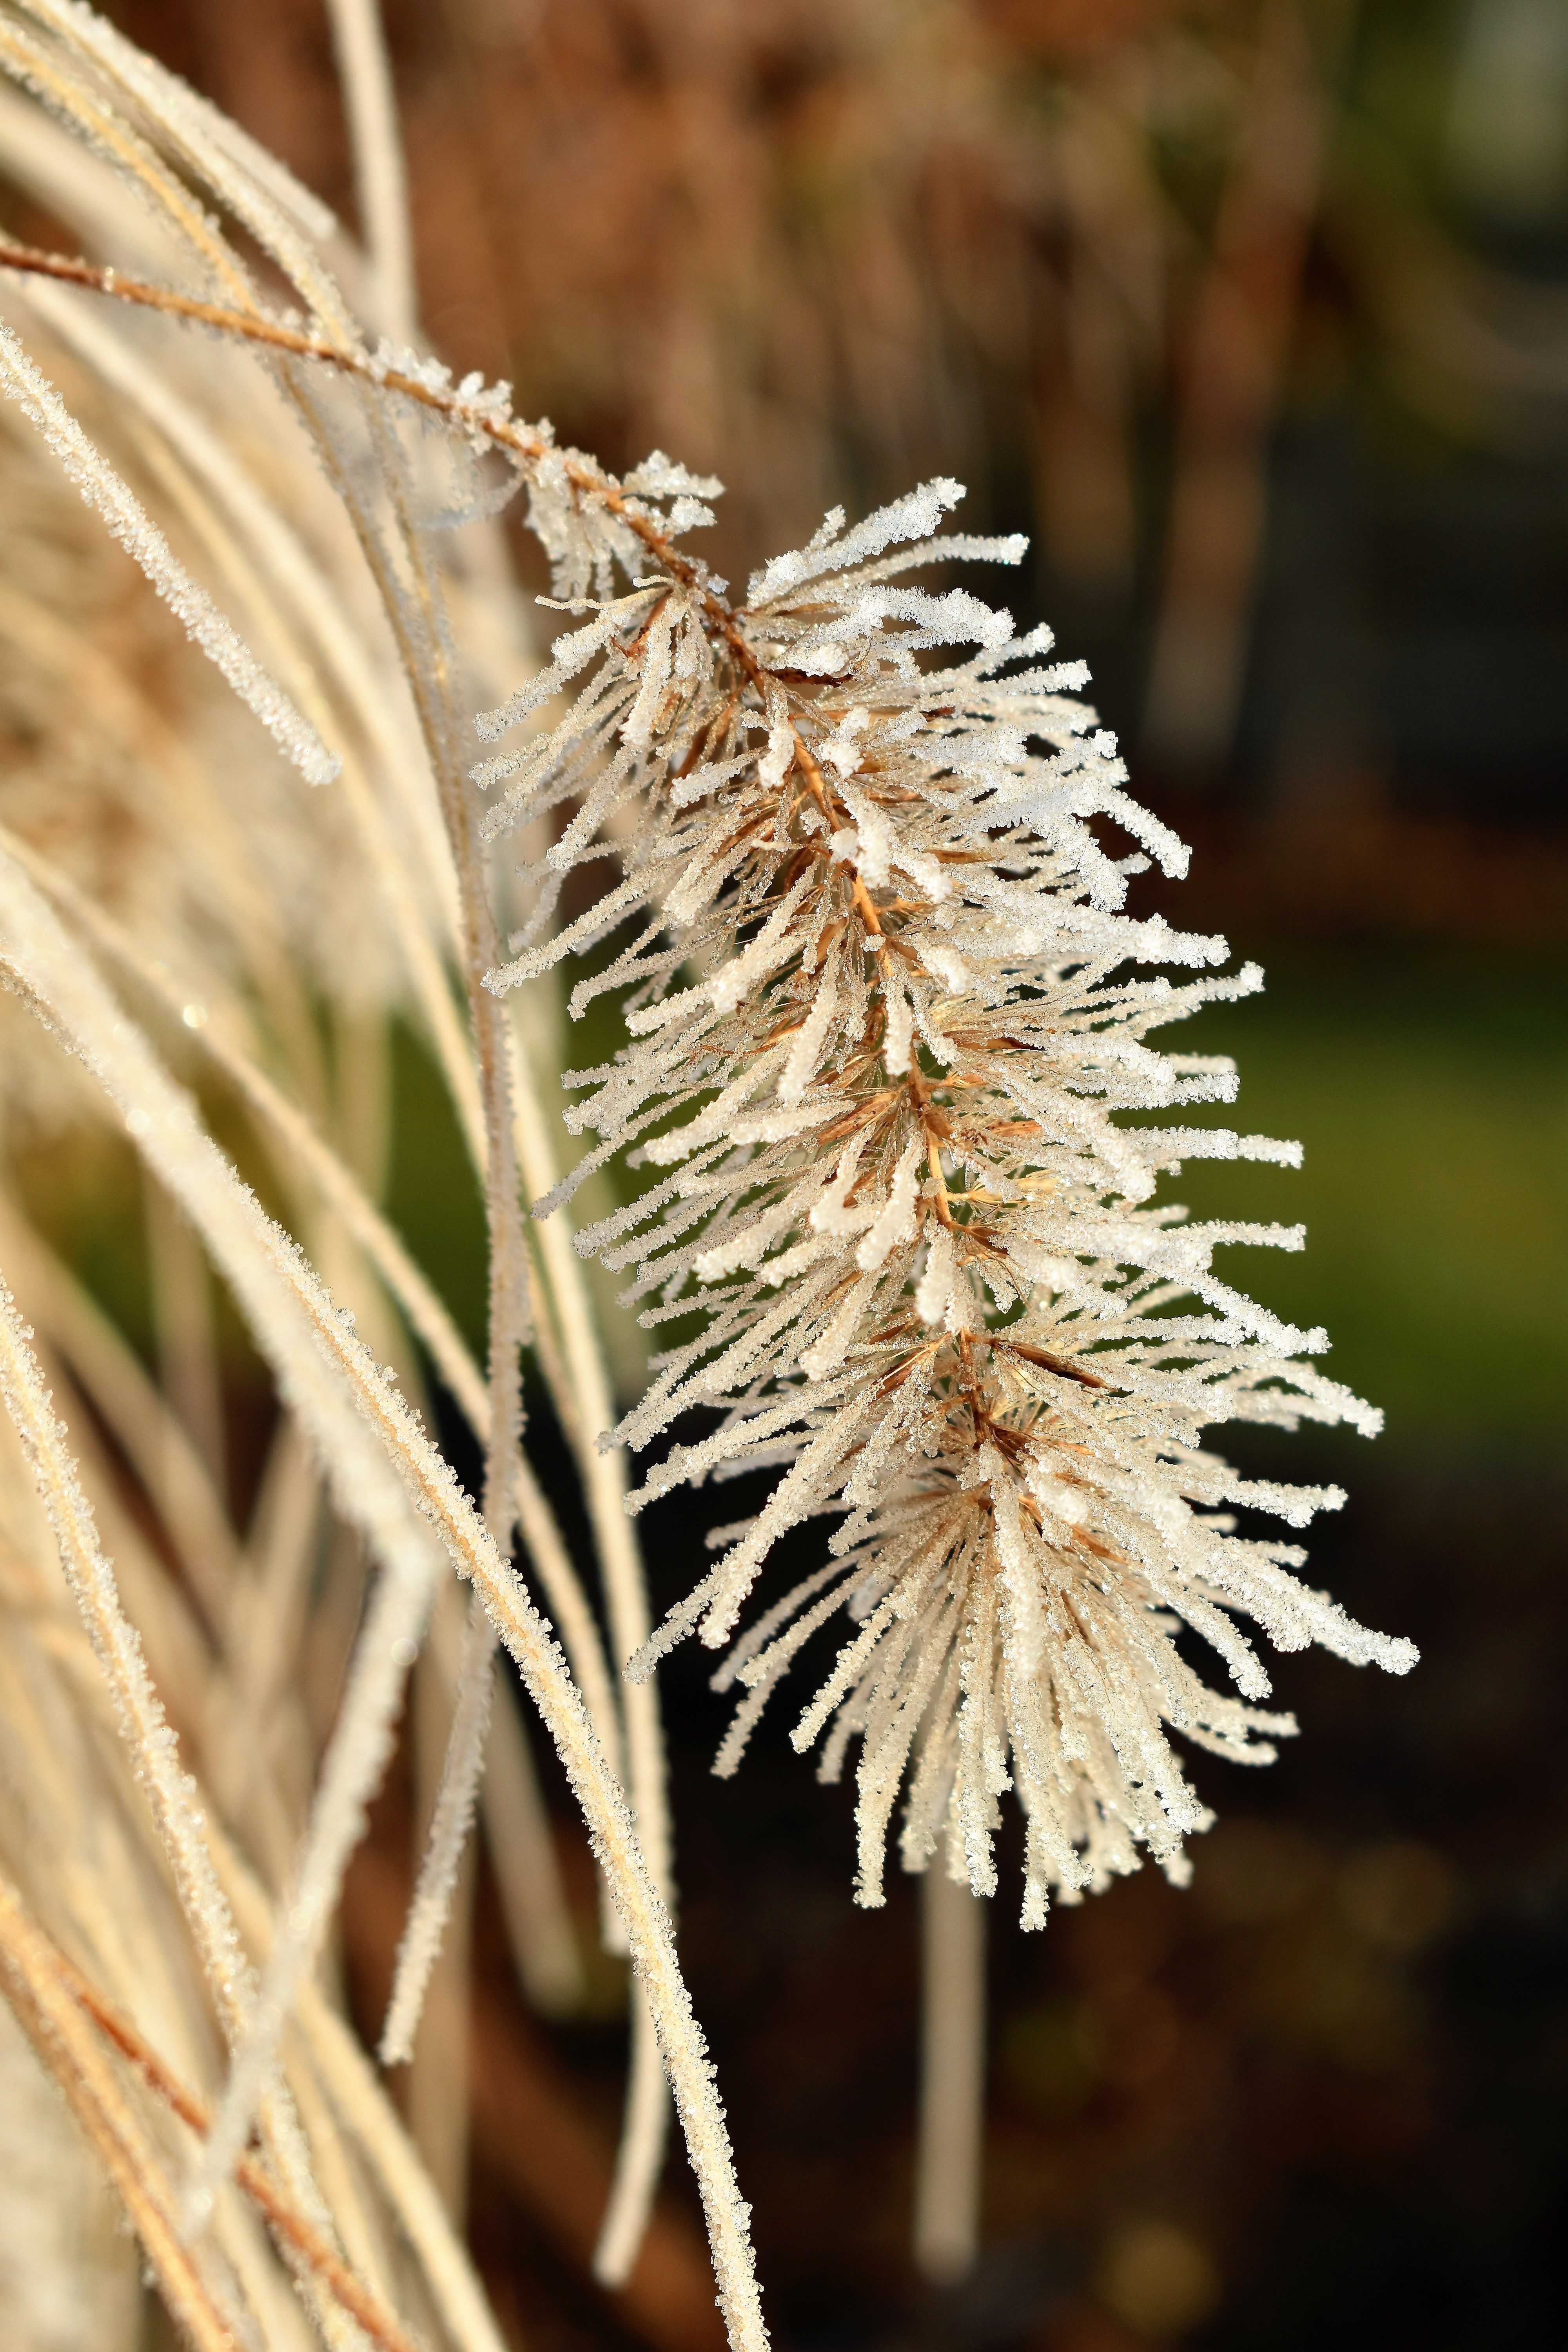
tree, nature, grass, branch, cold, winter, plant, leaf, flower, frost, dry, ice, green, autumn, botany, frozen, close, flora, season, twig, close up, leaves, iced, hoarfrost, winter impressions, macro photography, eiskristalle, crystals, flowering plant, grass family, plant stem, land plant, thorns spines and prickles